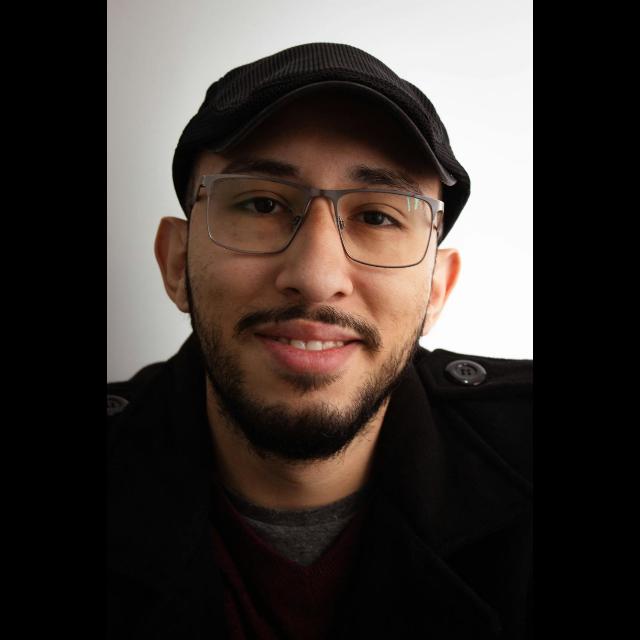
Portrait style: Real Portrait